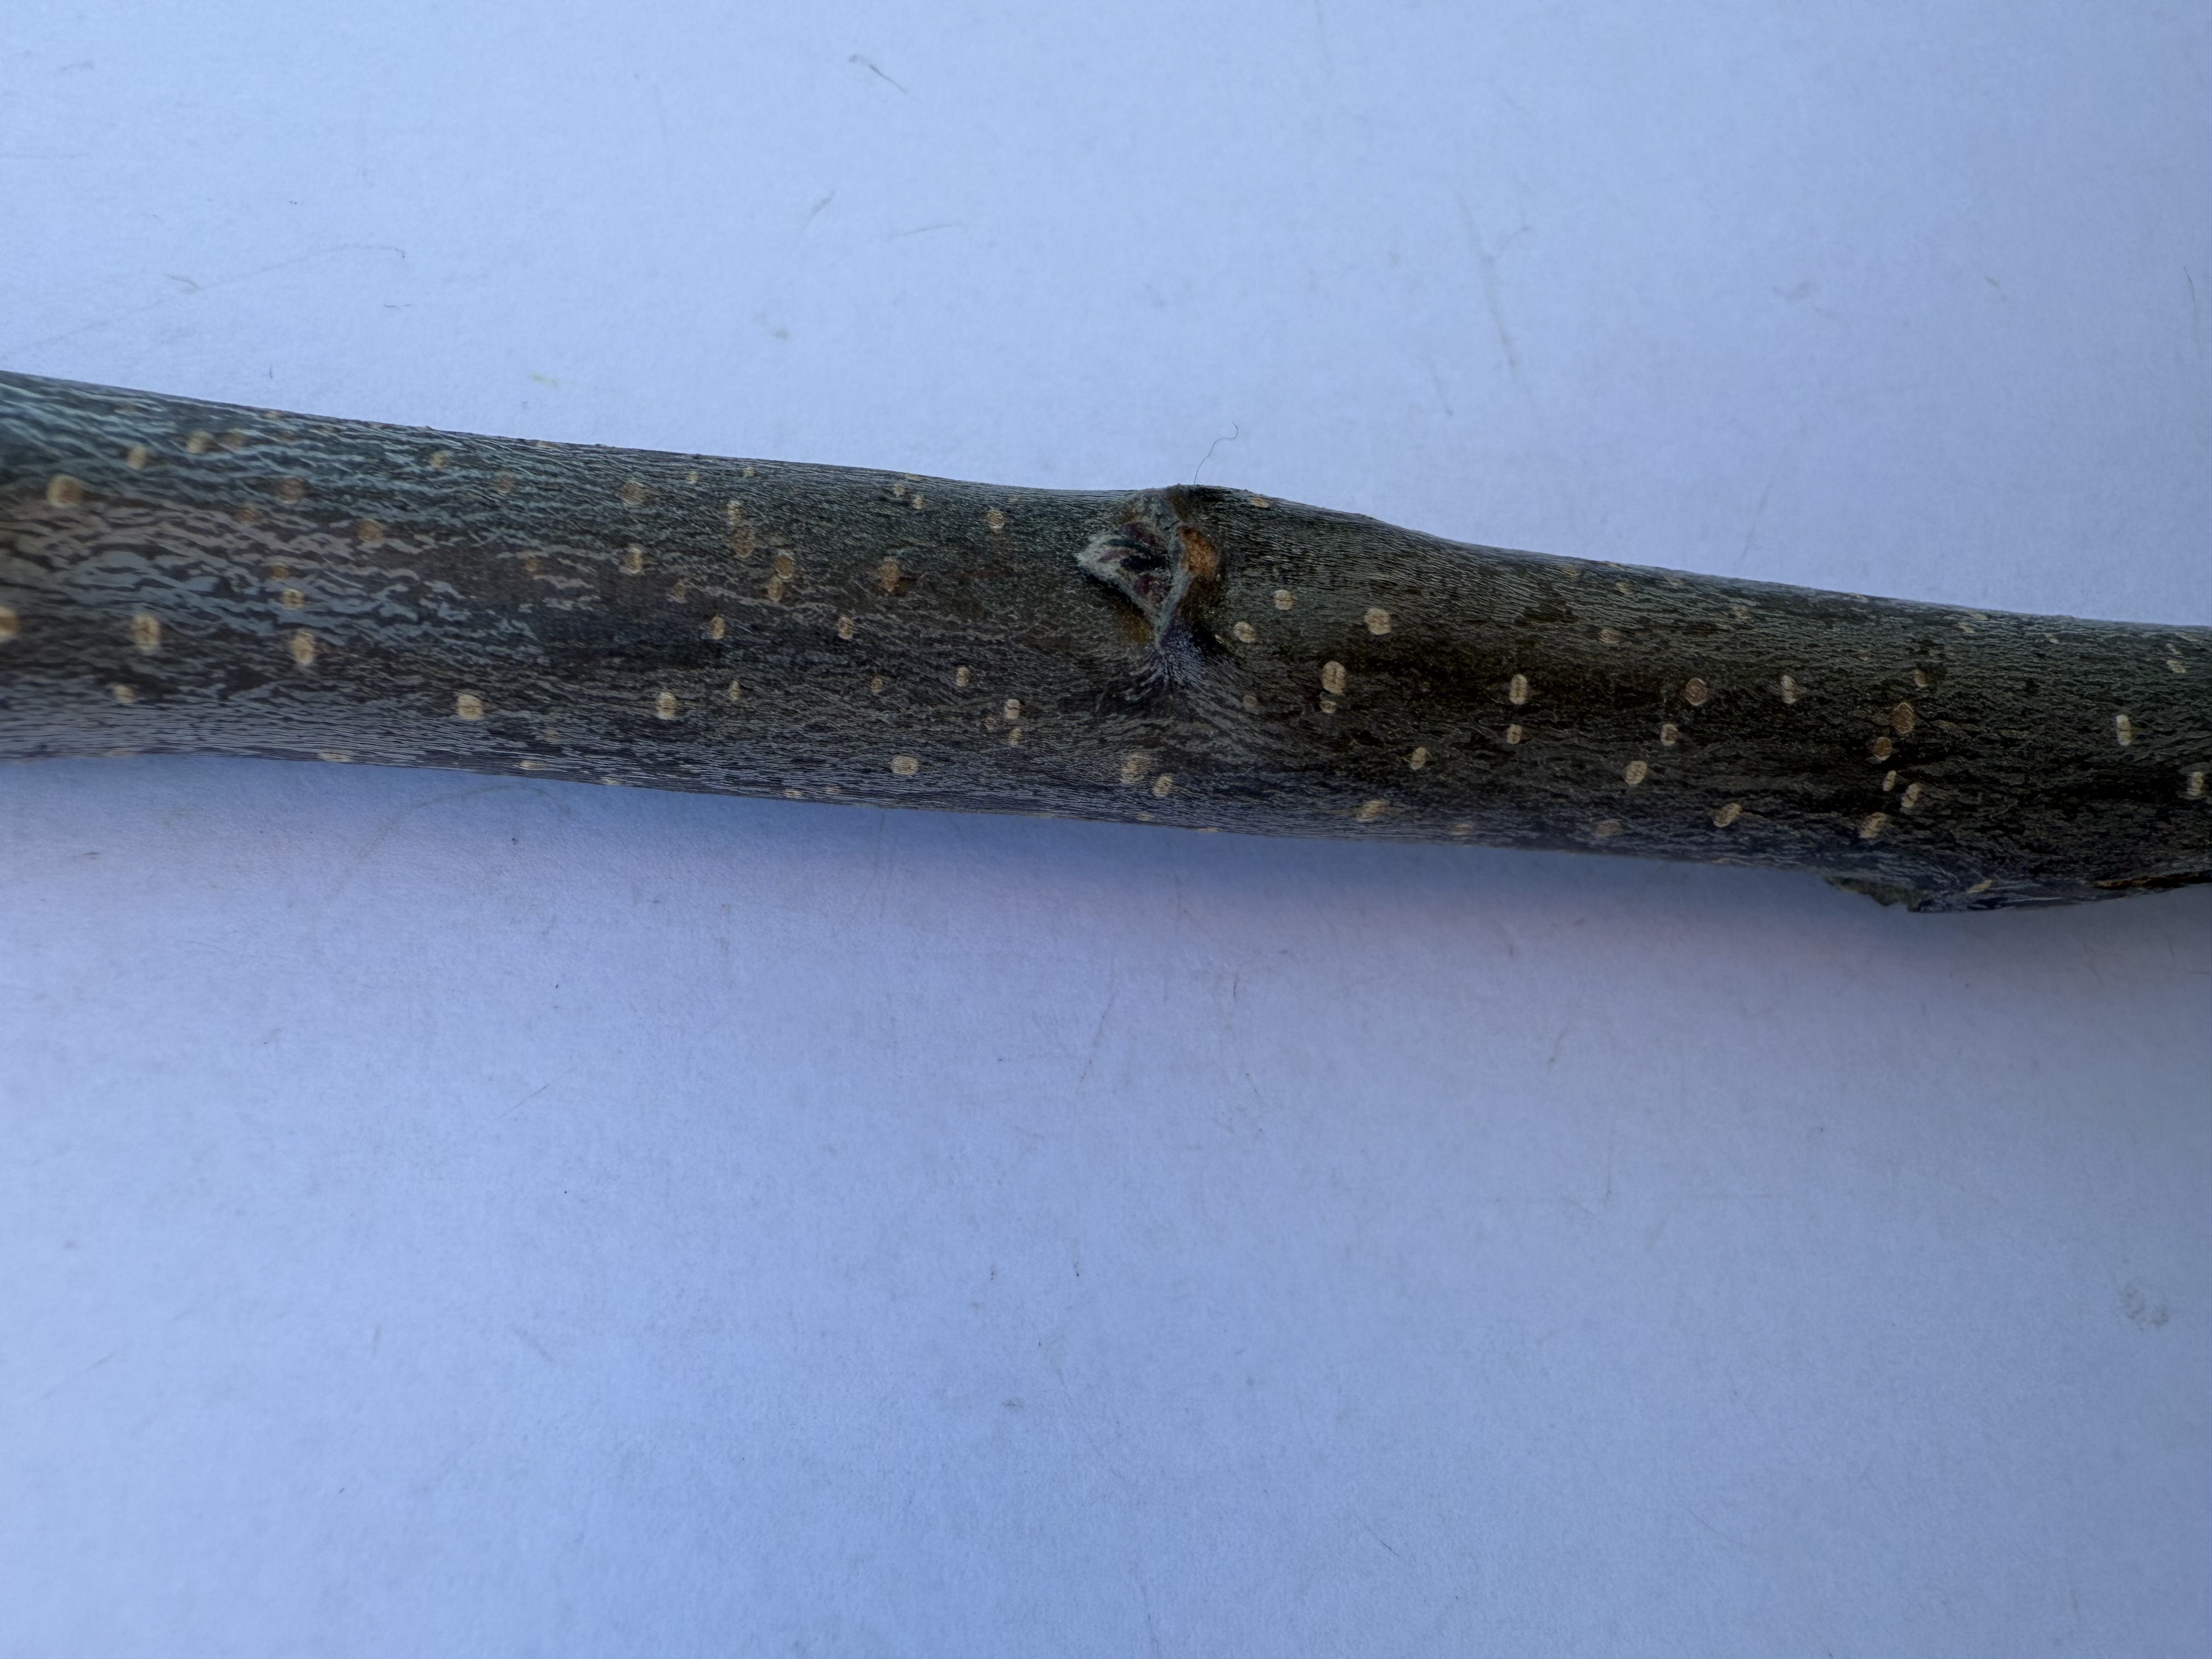
Variety: Golden Apple